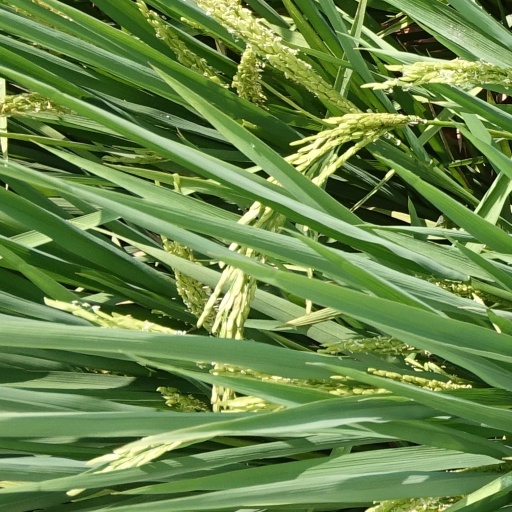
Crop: rice